SCL Tigers

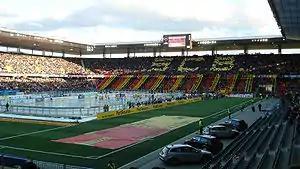
SCL Tigers versus SC Bern in an outdoor game on January 14, 2007

In October 2001, businessman Ruedi Soltermann took over Zeh's Presidency to lead SCL. In the summer of 2002, the club confirmed to have a debt amount of more than one million francs with the financial difficulties plaguing the club in the following years.